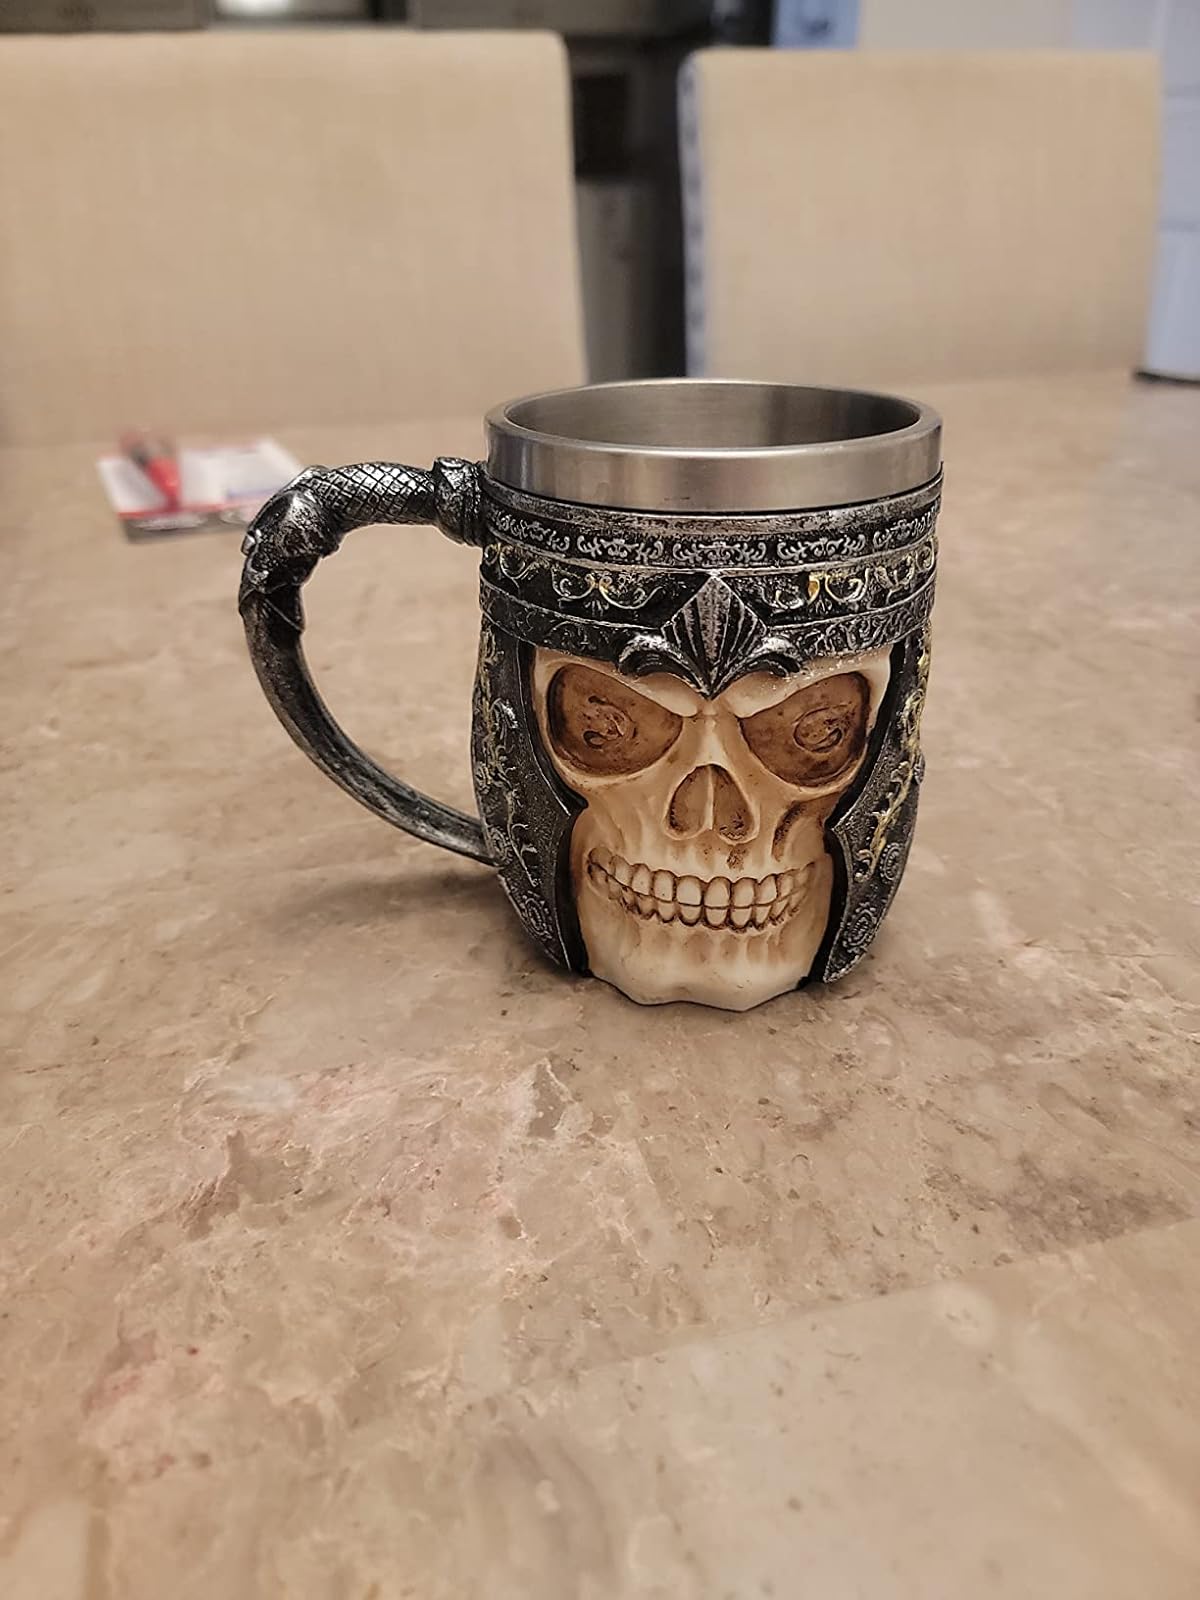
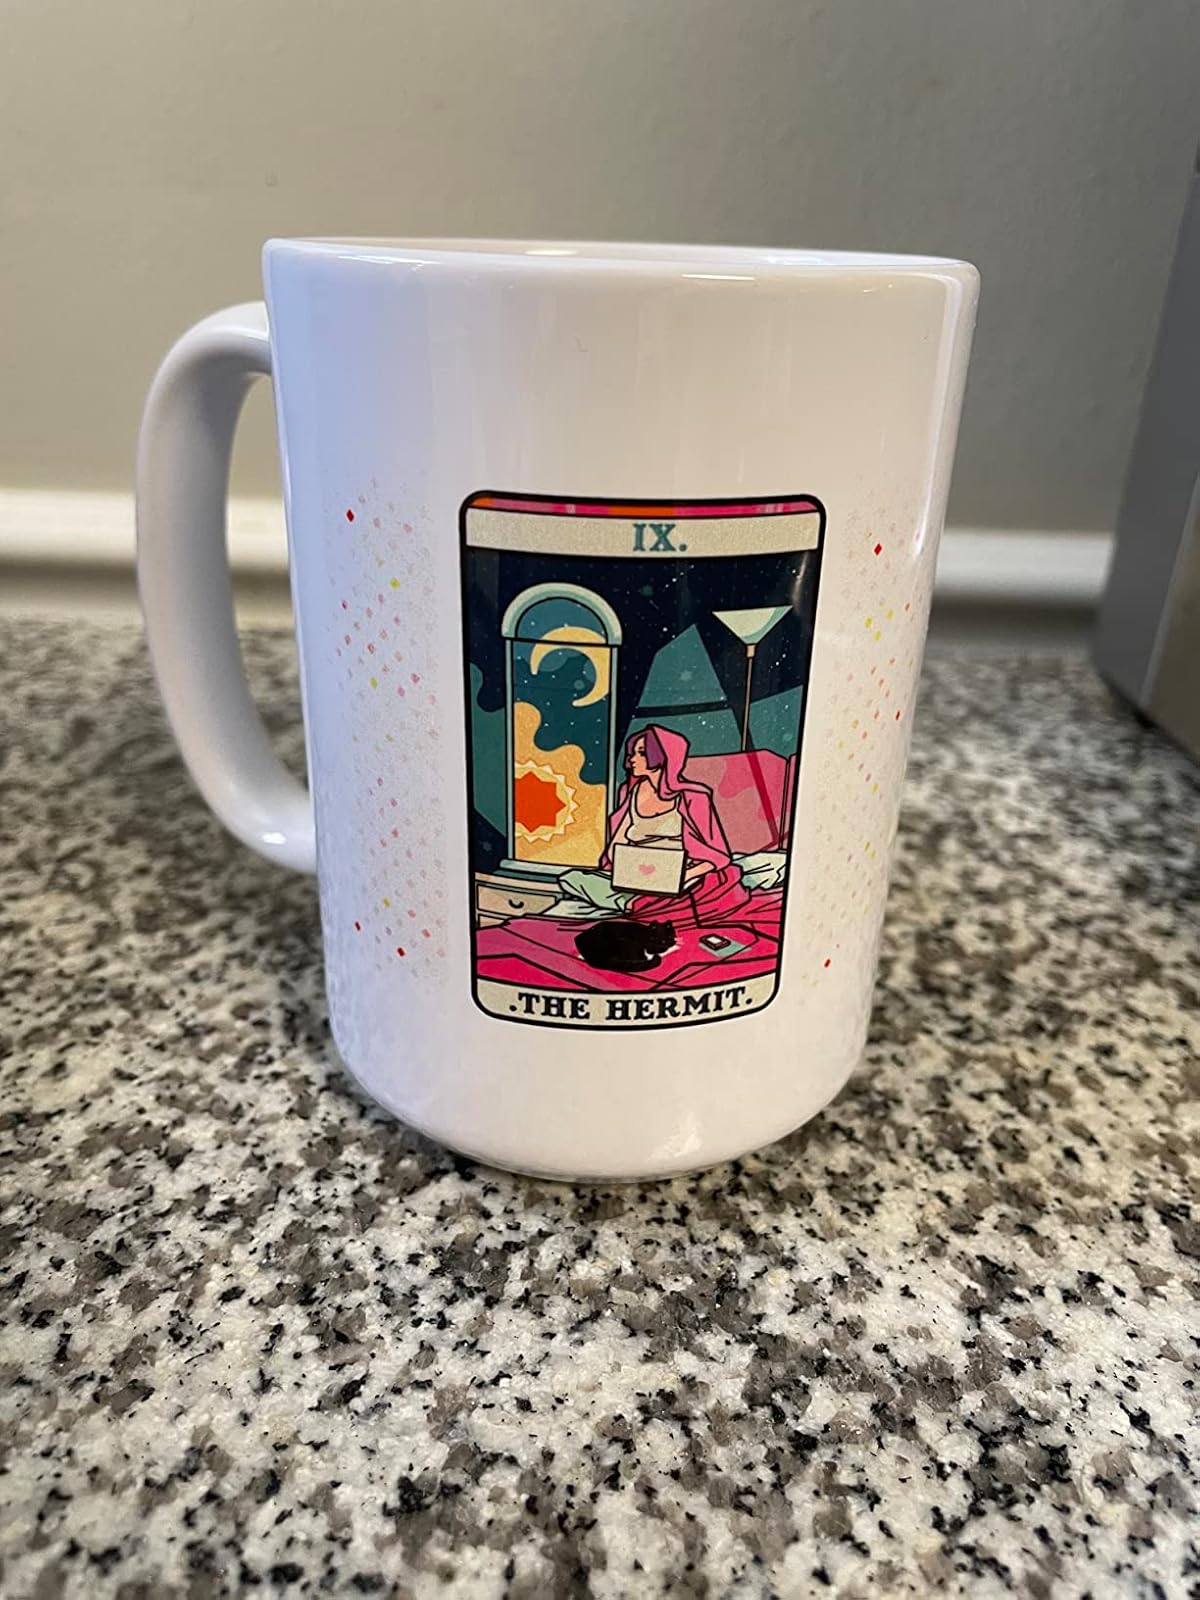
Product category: items_mug
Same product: no